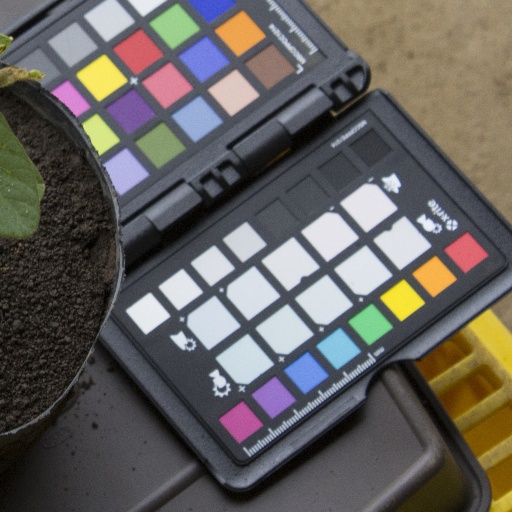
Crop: soybean